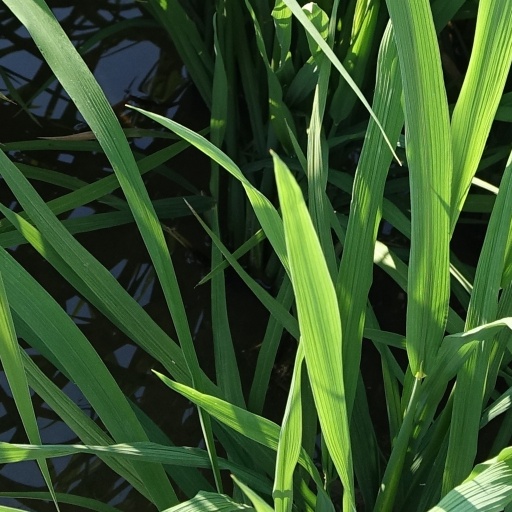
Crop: rice